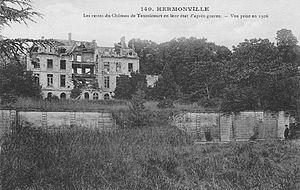
Hermonville est une commune française située dans le département de la Marne et la région Grand Est.